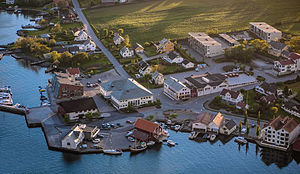
Vikevåg
Vikevåg er en by der er administrationscenter i Rennesøy kommune i Rogaland fylke i Norge. Byen har 726 indbyggere, og ligger ved Mastrafjorden på den sydvestlige del af øen Rennesøy. Hausken kirke ligger her.